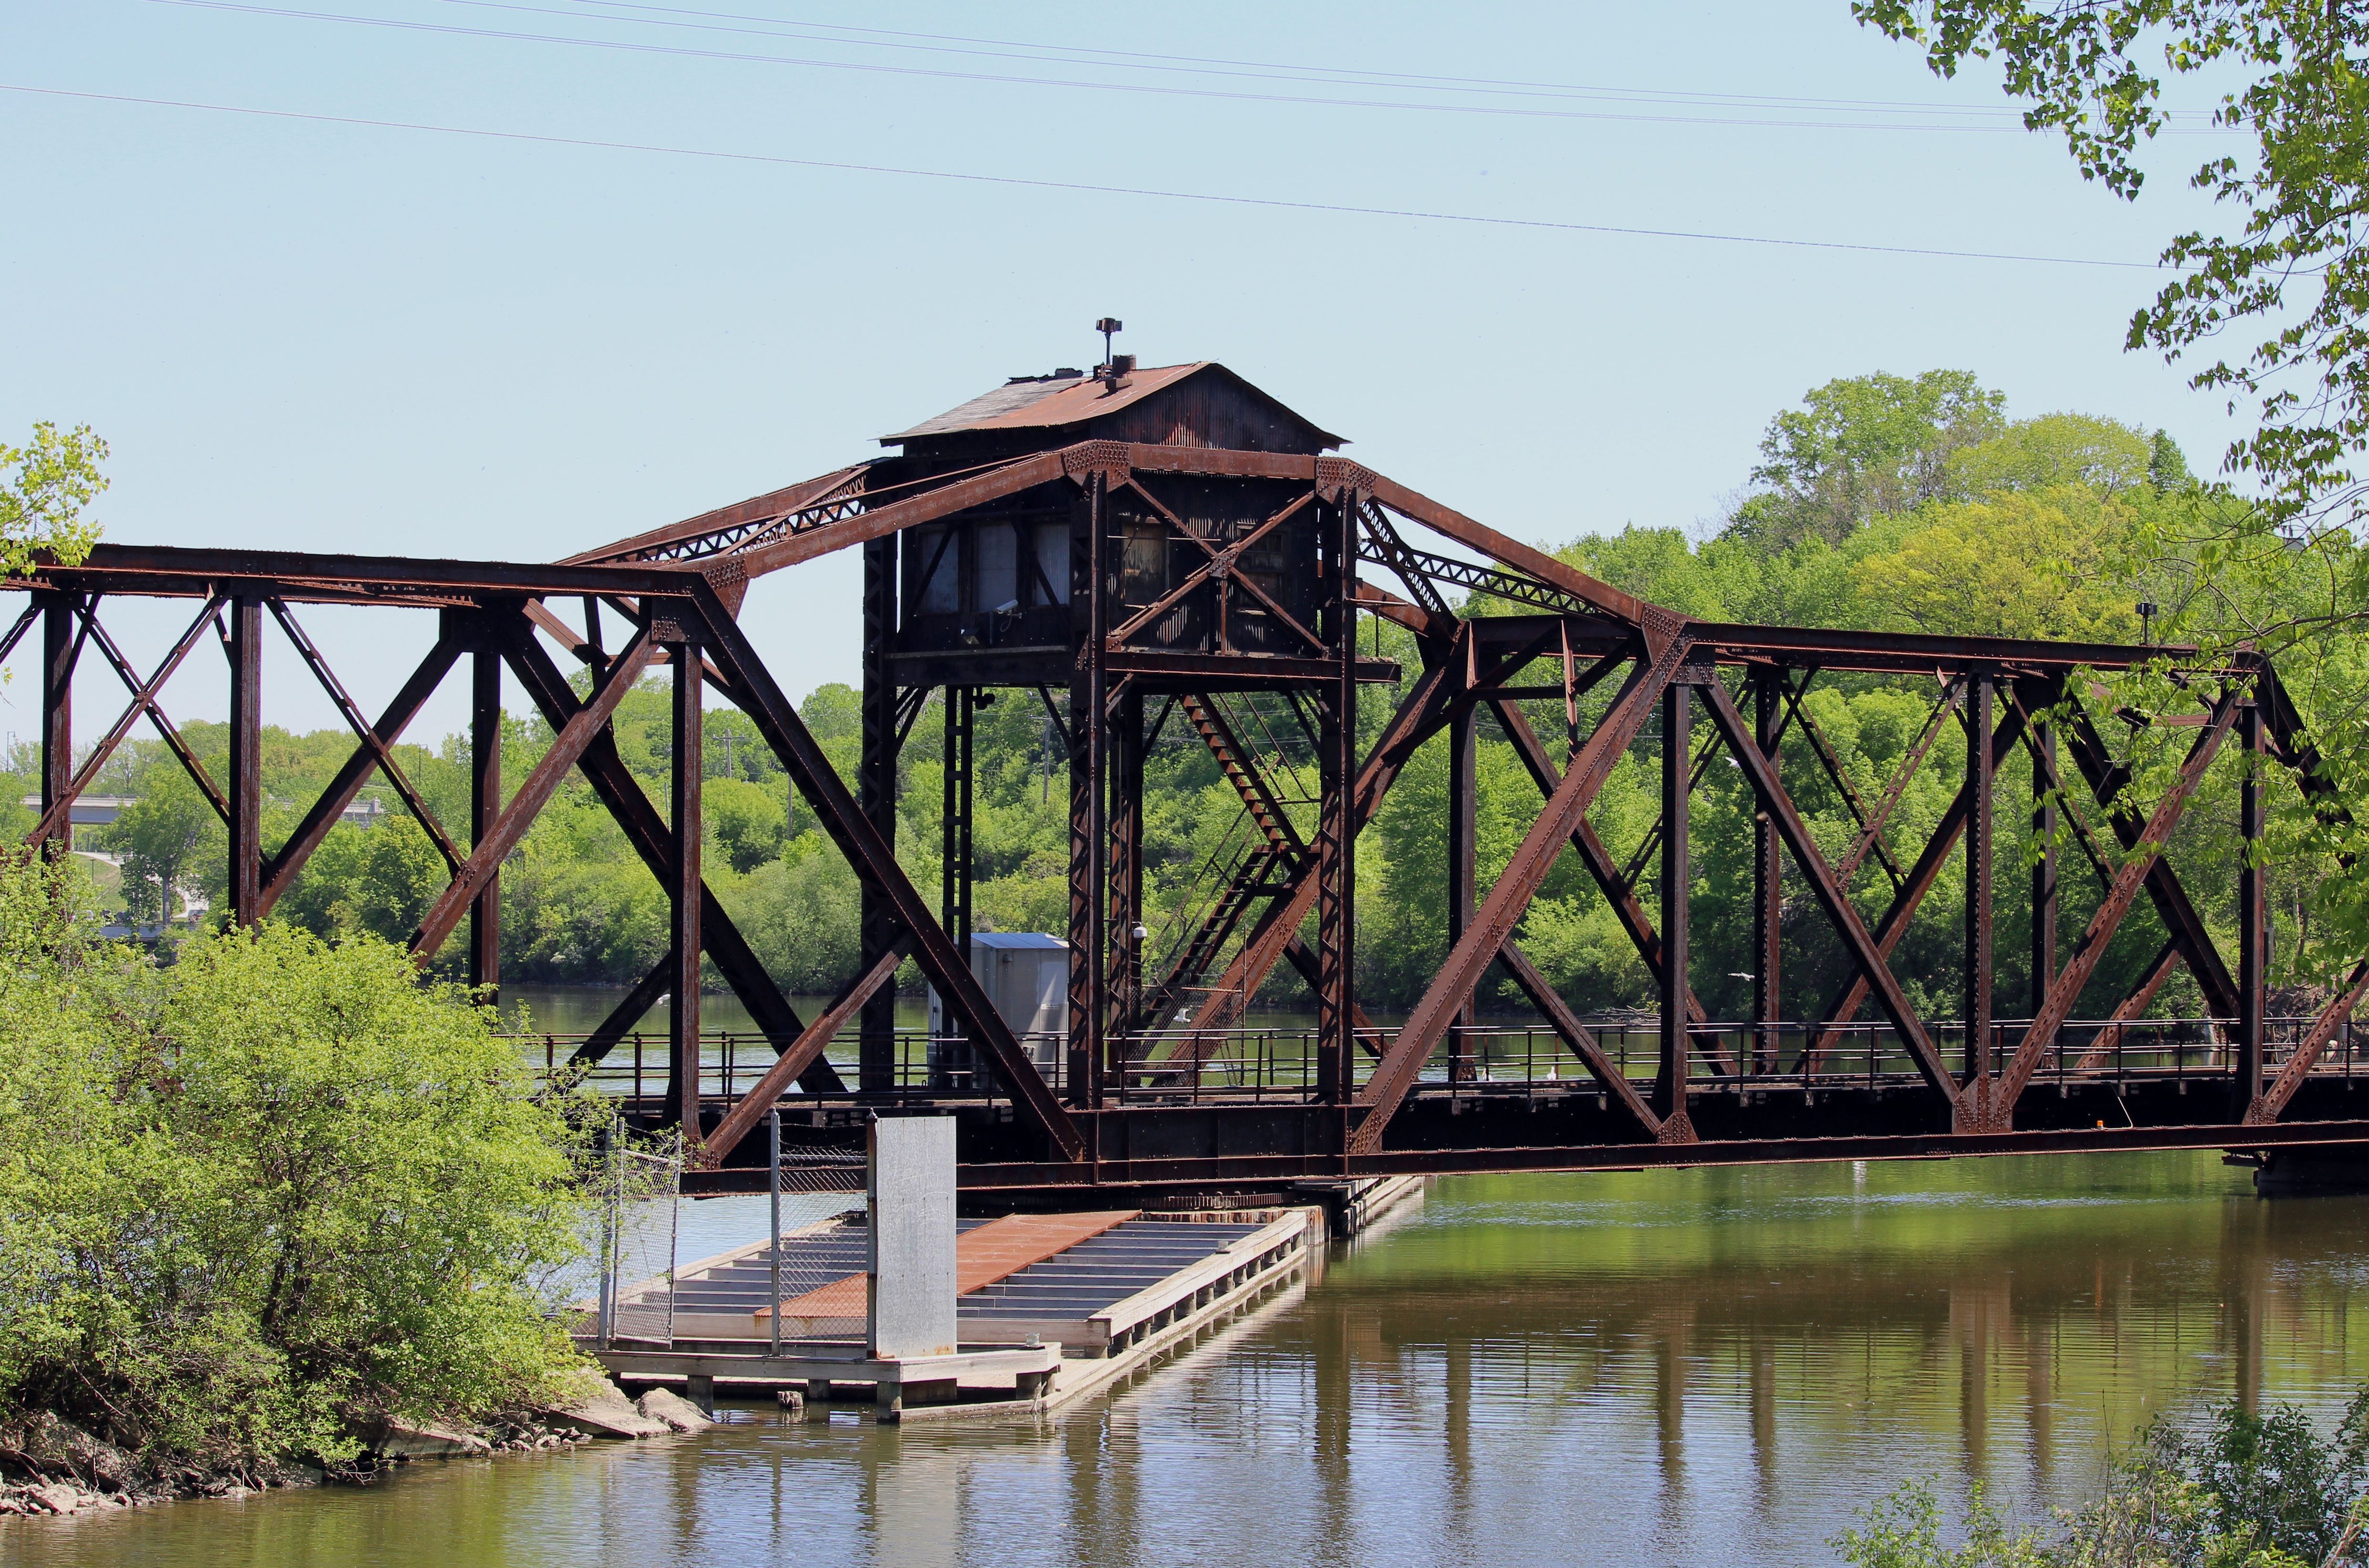
landscape, railway, railroad, bridge, vintage, old, train, river, summer, travel, transportation, transport, trestle, waterway, arch bridge, truss bridge, swivel, fox river, appleton wi, nonbuilding structure